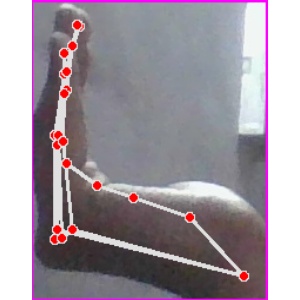
अक्षर: स